Innisfail Court House

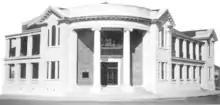
Courthouse, 1940

Innisfail Court House, designed in the inter-war classical style, is a two-storeyed brick building with a corrugated-iron roof and rendered details to the gables and verandahs. A curved portico forms the entrance to the building and addresses the corner through two columns with Ionic capitals. A double-height verandah runs down each street facade. The gables are embellished with broken pediments and Venetian windows.